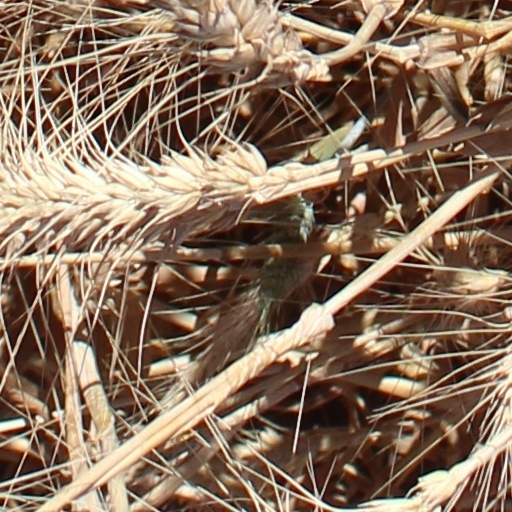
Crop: wheat